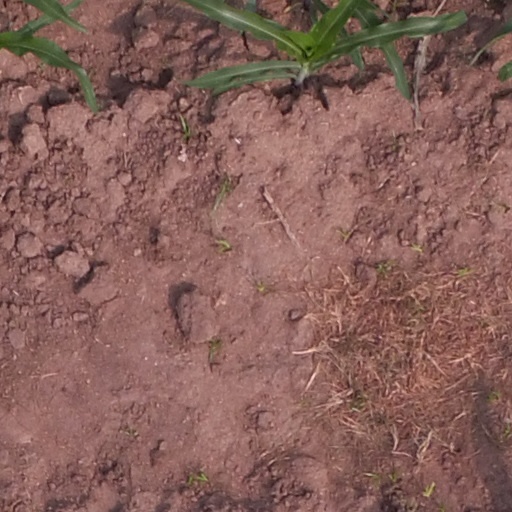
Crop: maize; corn